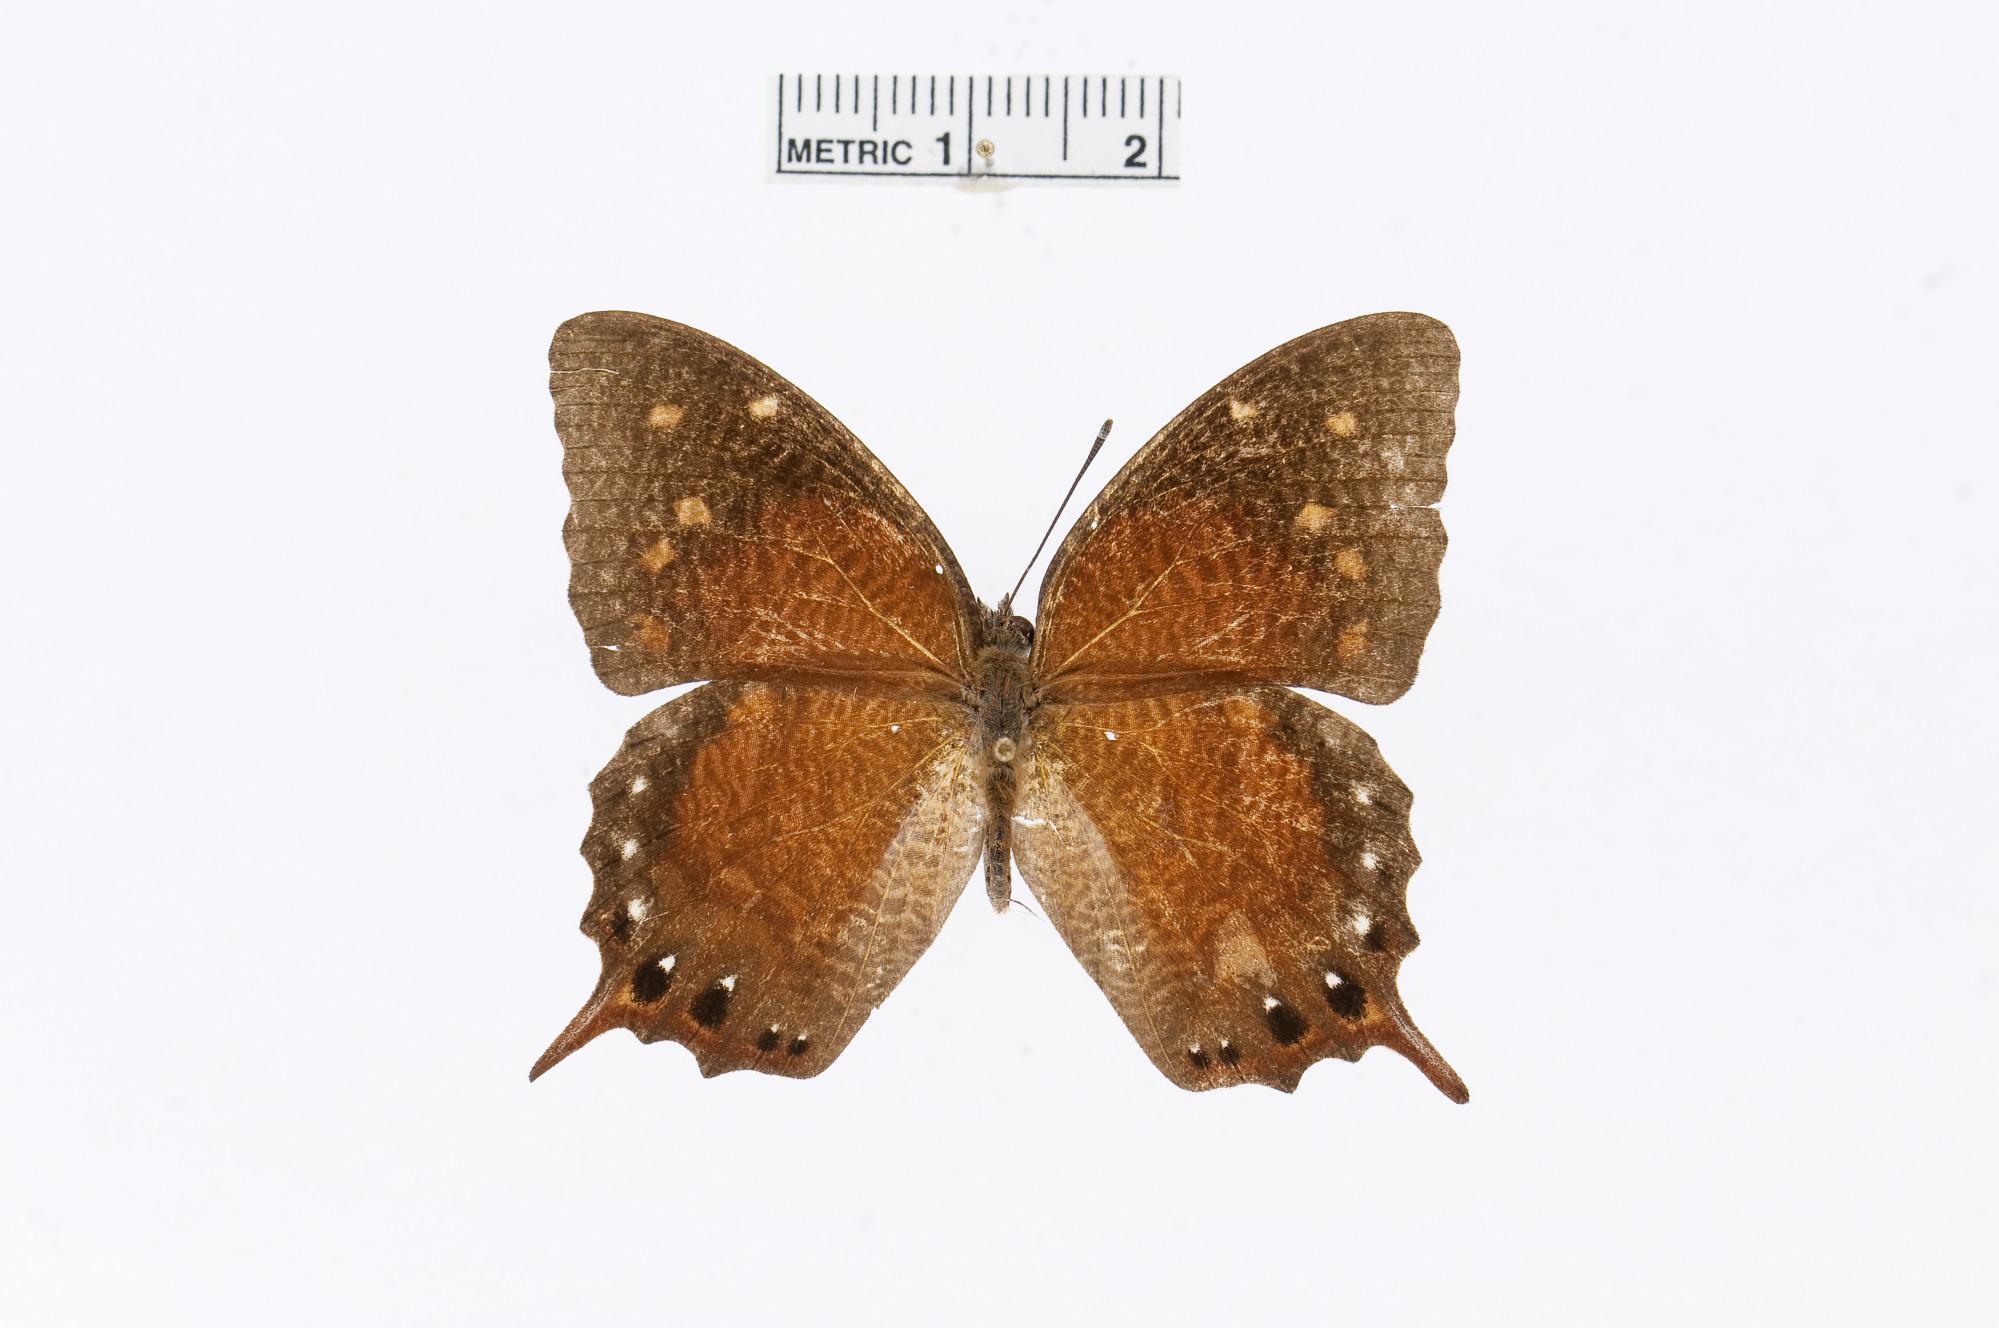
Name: Memphis verticordia
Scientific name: Memphis verticordia (Hübner, 1831)
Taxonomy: Animalia, Arthropoda, Insecta, Lepidoptera, Nymphalidae, Charaxinae